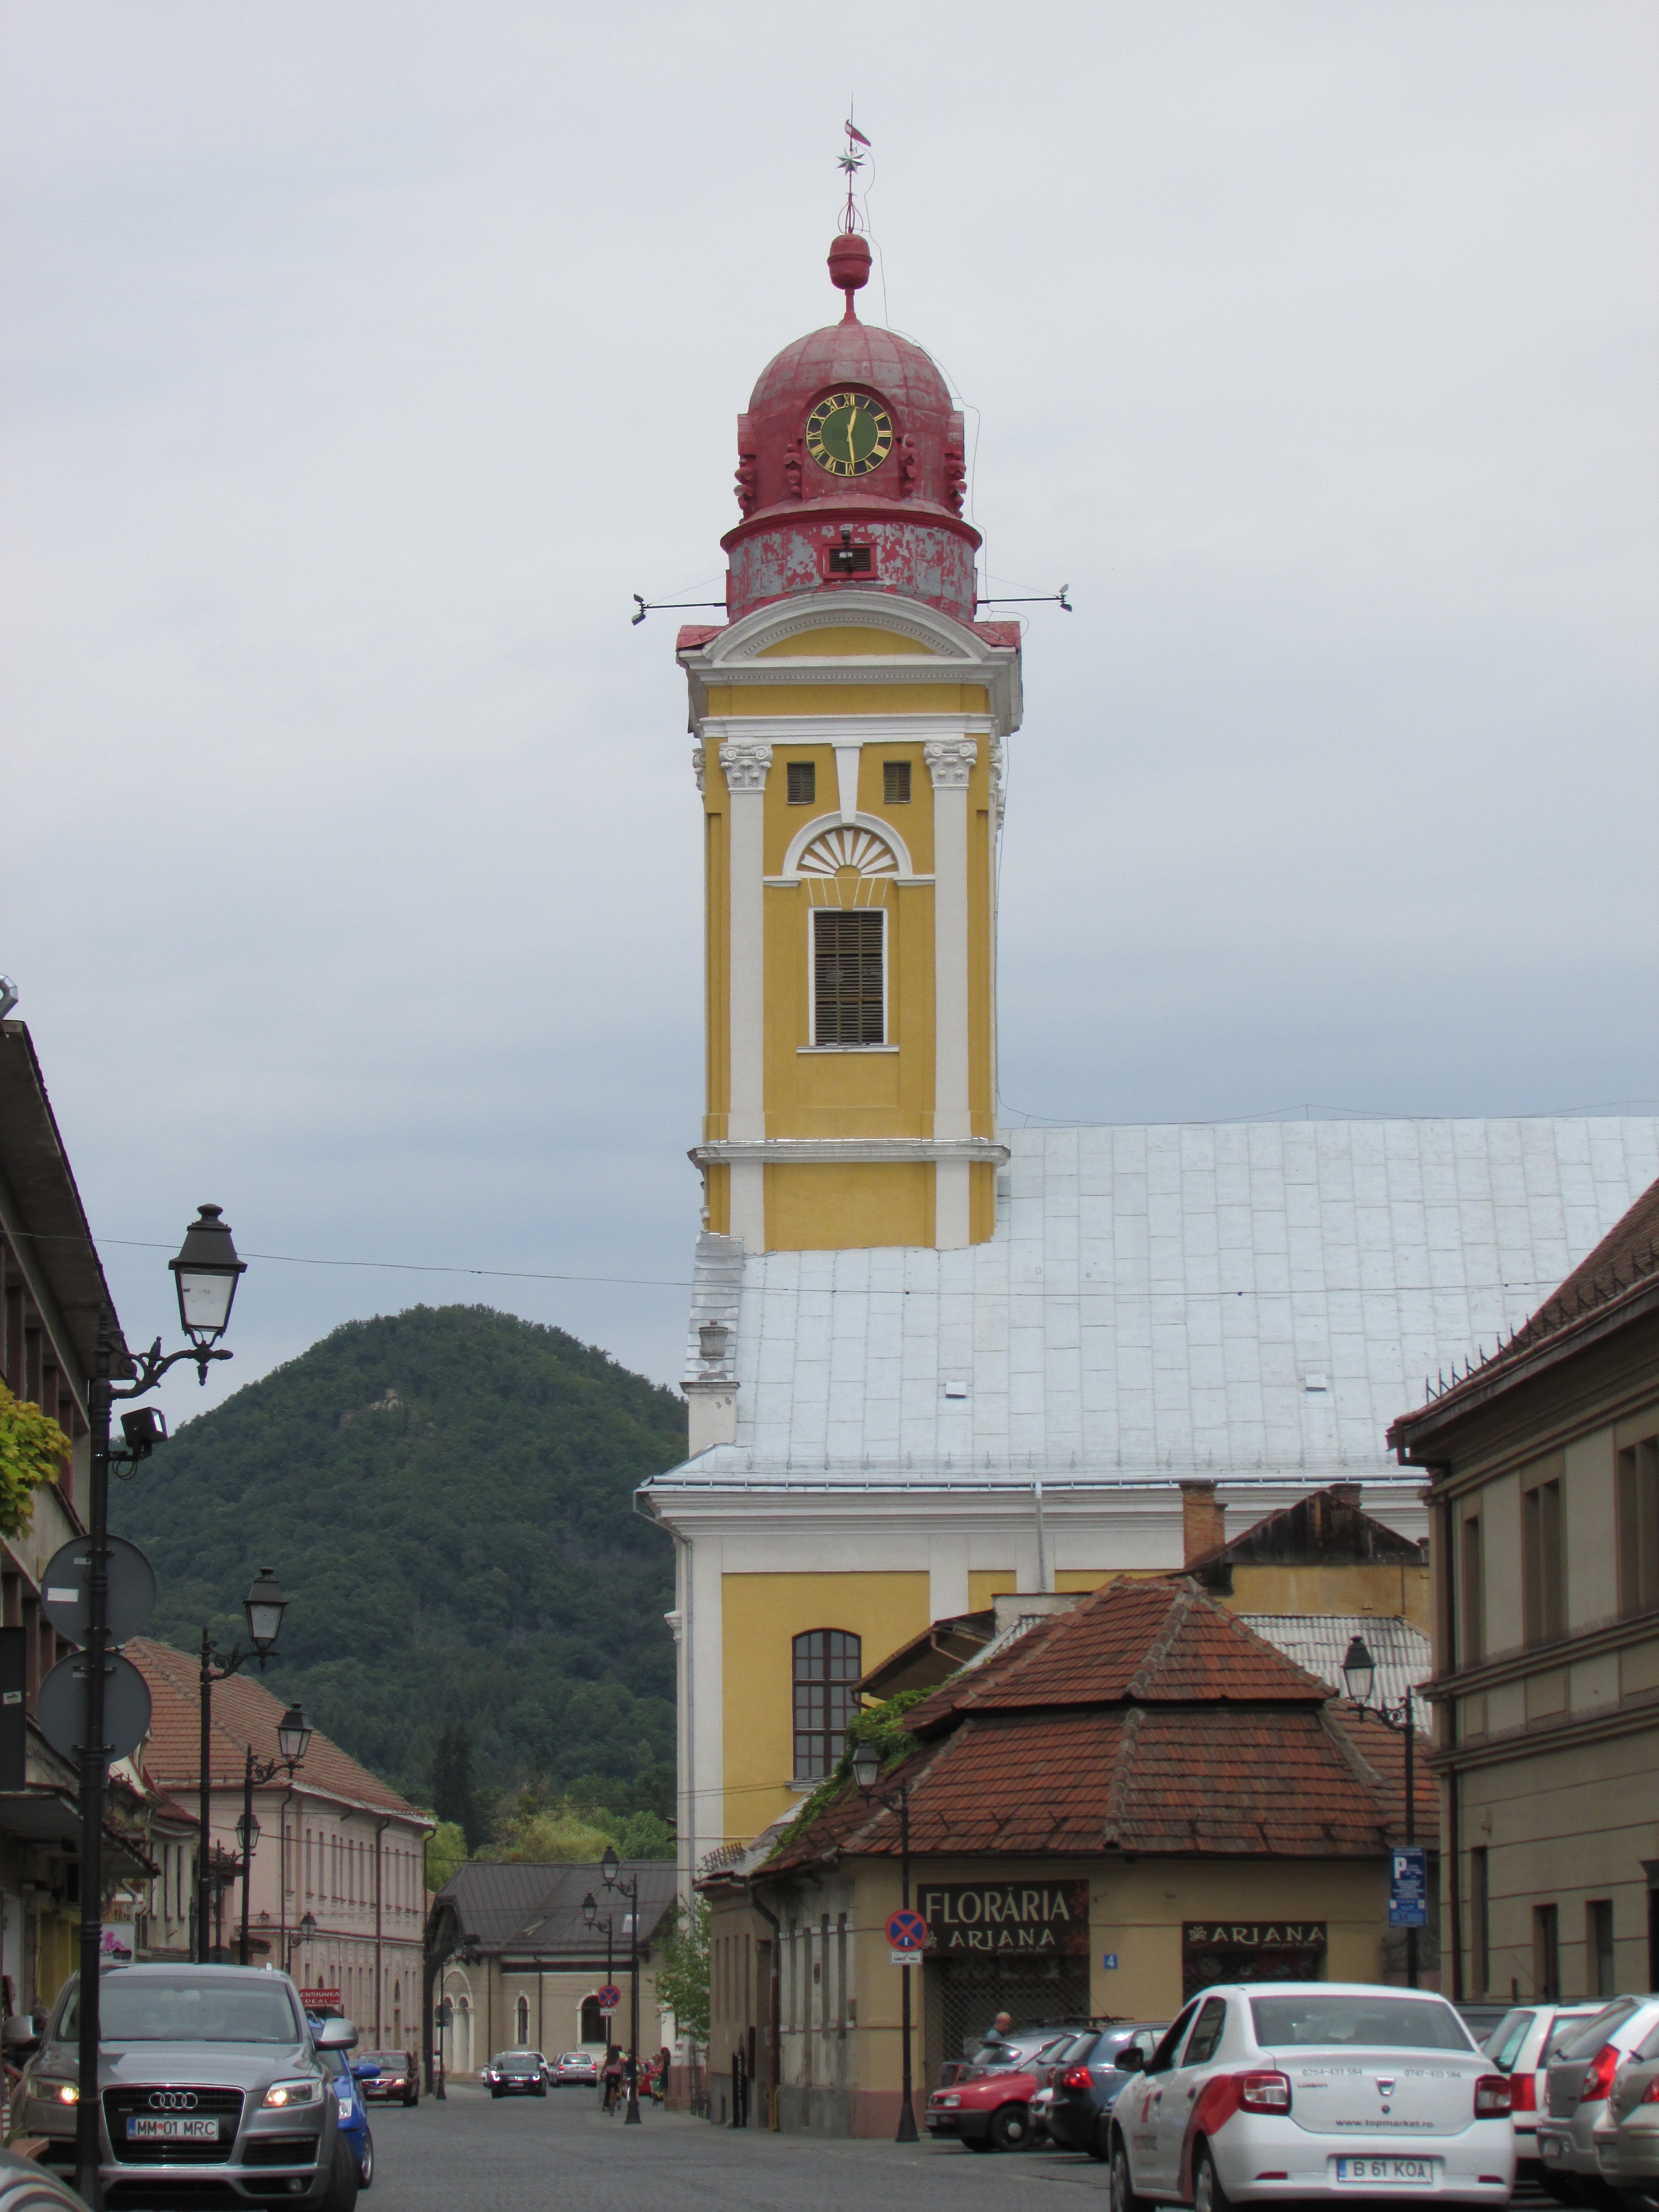
town, city, downtown, tower, landmark, church, place of worship, clock tower, bell tower, steeple, center, transylvania, baia mare, human settlement